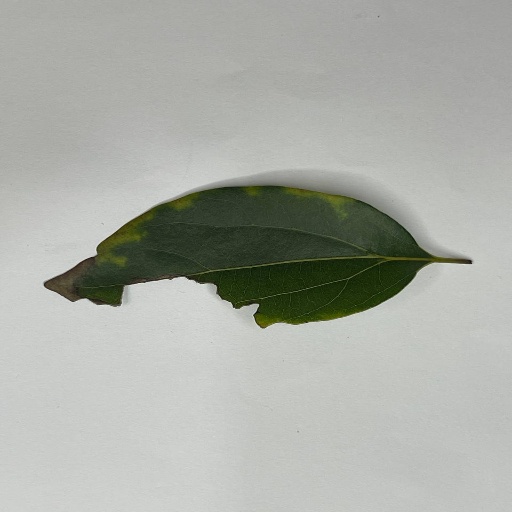
Species: Camphor
Leaf condition: Shot Hole